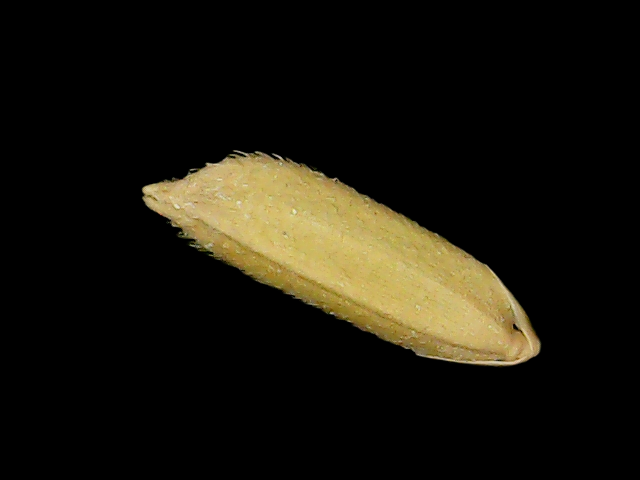
Rice variety: Binadhan17